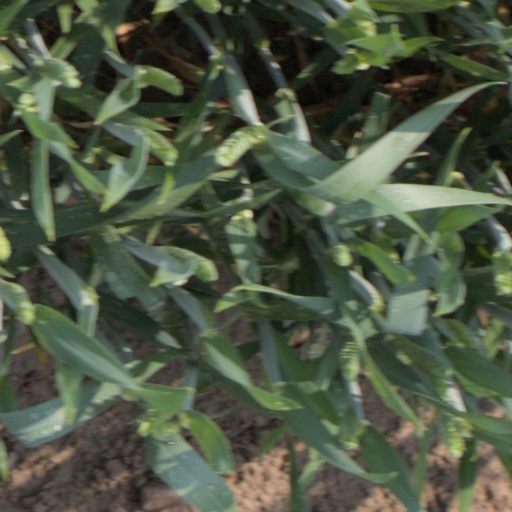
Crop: wheat